Allied Museum

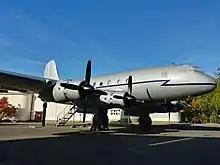
Handley Page Hastings which was used in the Berlin Airlift

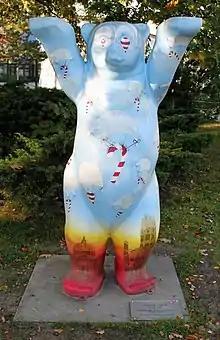
Buddy Bear in front of the museum

Some of the largest objects in the permanent collection are presented in the open-air exhibition space and include a Handley Page Hastings transport plane deployed by the Royal Air Force in the Berlin airlift, a railway carriage from a French military train, the last guard house from the famous Berlin Checkpoint Charlie border crossing, and a rebuilt East German watchtower.